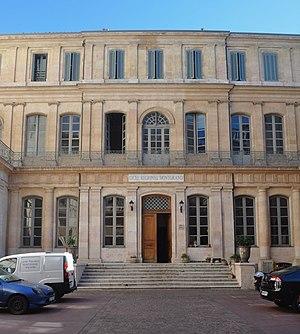
Marseille.L'hôtel Roux de Corse,lycée Montgrand(3)